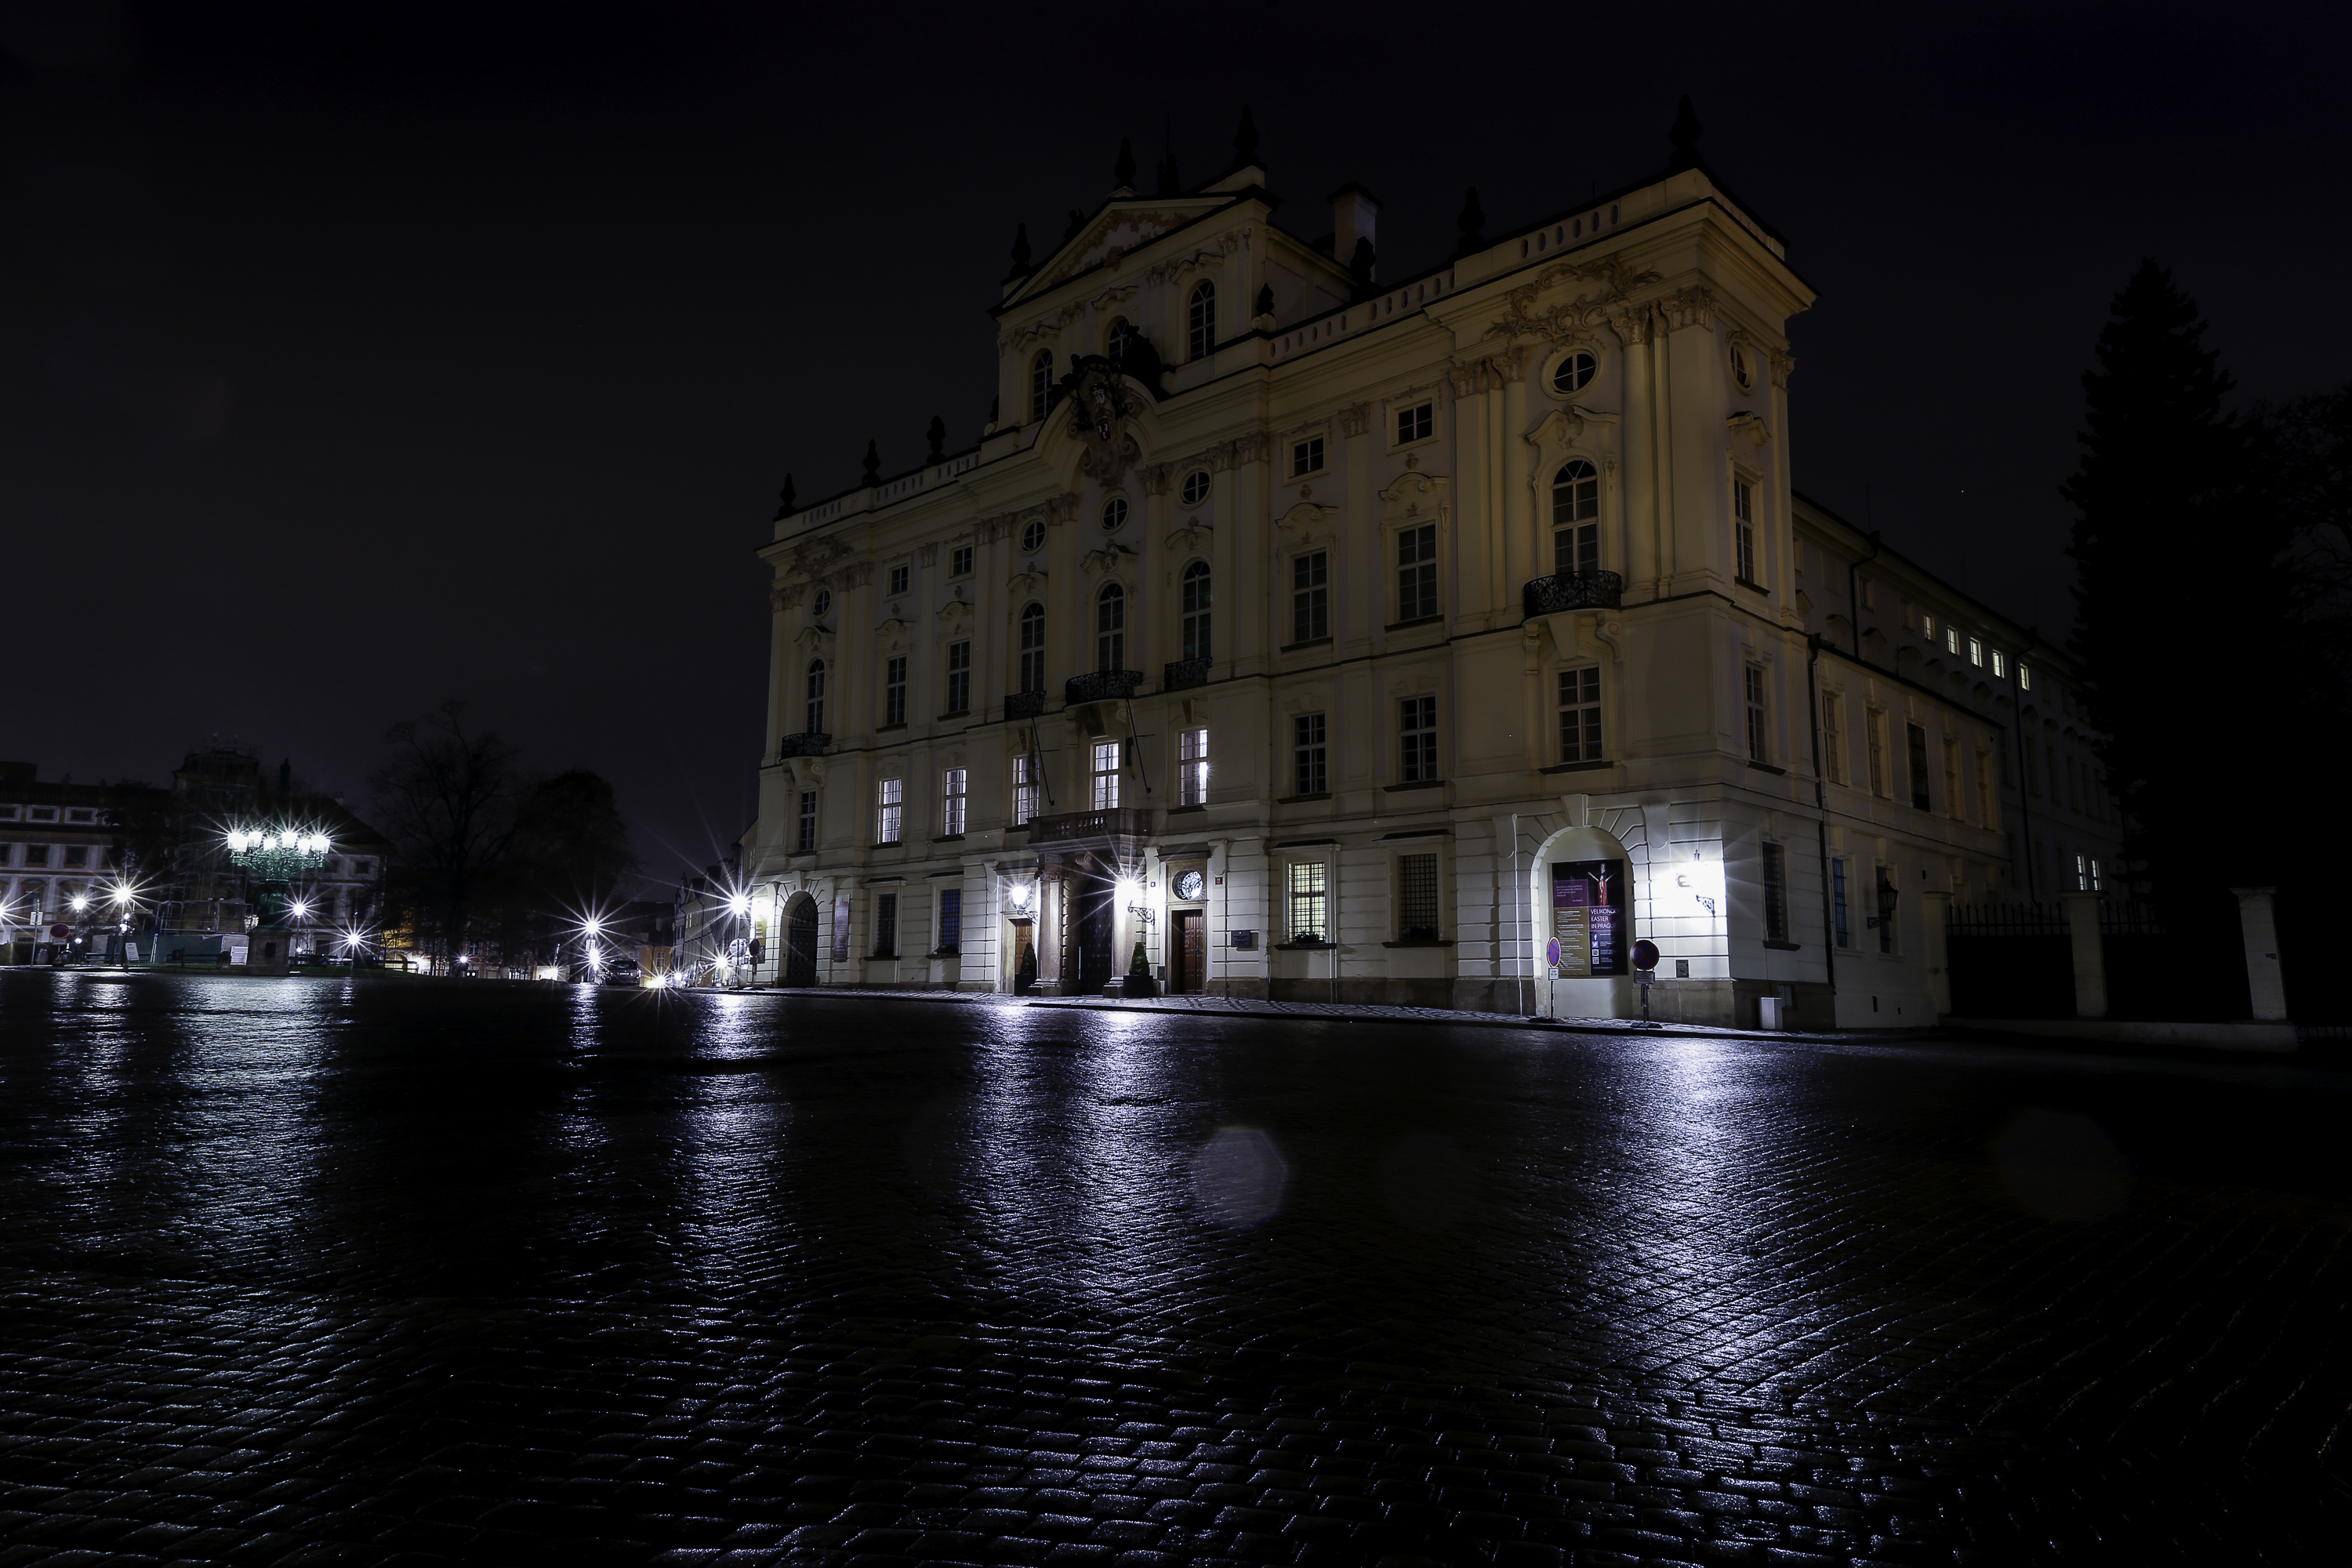
light, night, rain, photo, cityscape, dusk, evening, reflection, canon, landmark, darkness, waterway, raindrops, photoshop, praga, 6d, lightroom, foto, argentina, nightlights, nightshot, 60d, canonef50mmf14usm, cz, canoneos6d, canonlens, rodrigoparedes, buenosaires, 160378, www160378com, canoneos60d, canoneosrebelt1, canonef1635mmf28liiusm, canonef24105mmf4lisusm, nights, darknight, rep blicacheca, arcibiskupsk pal c